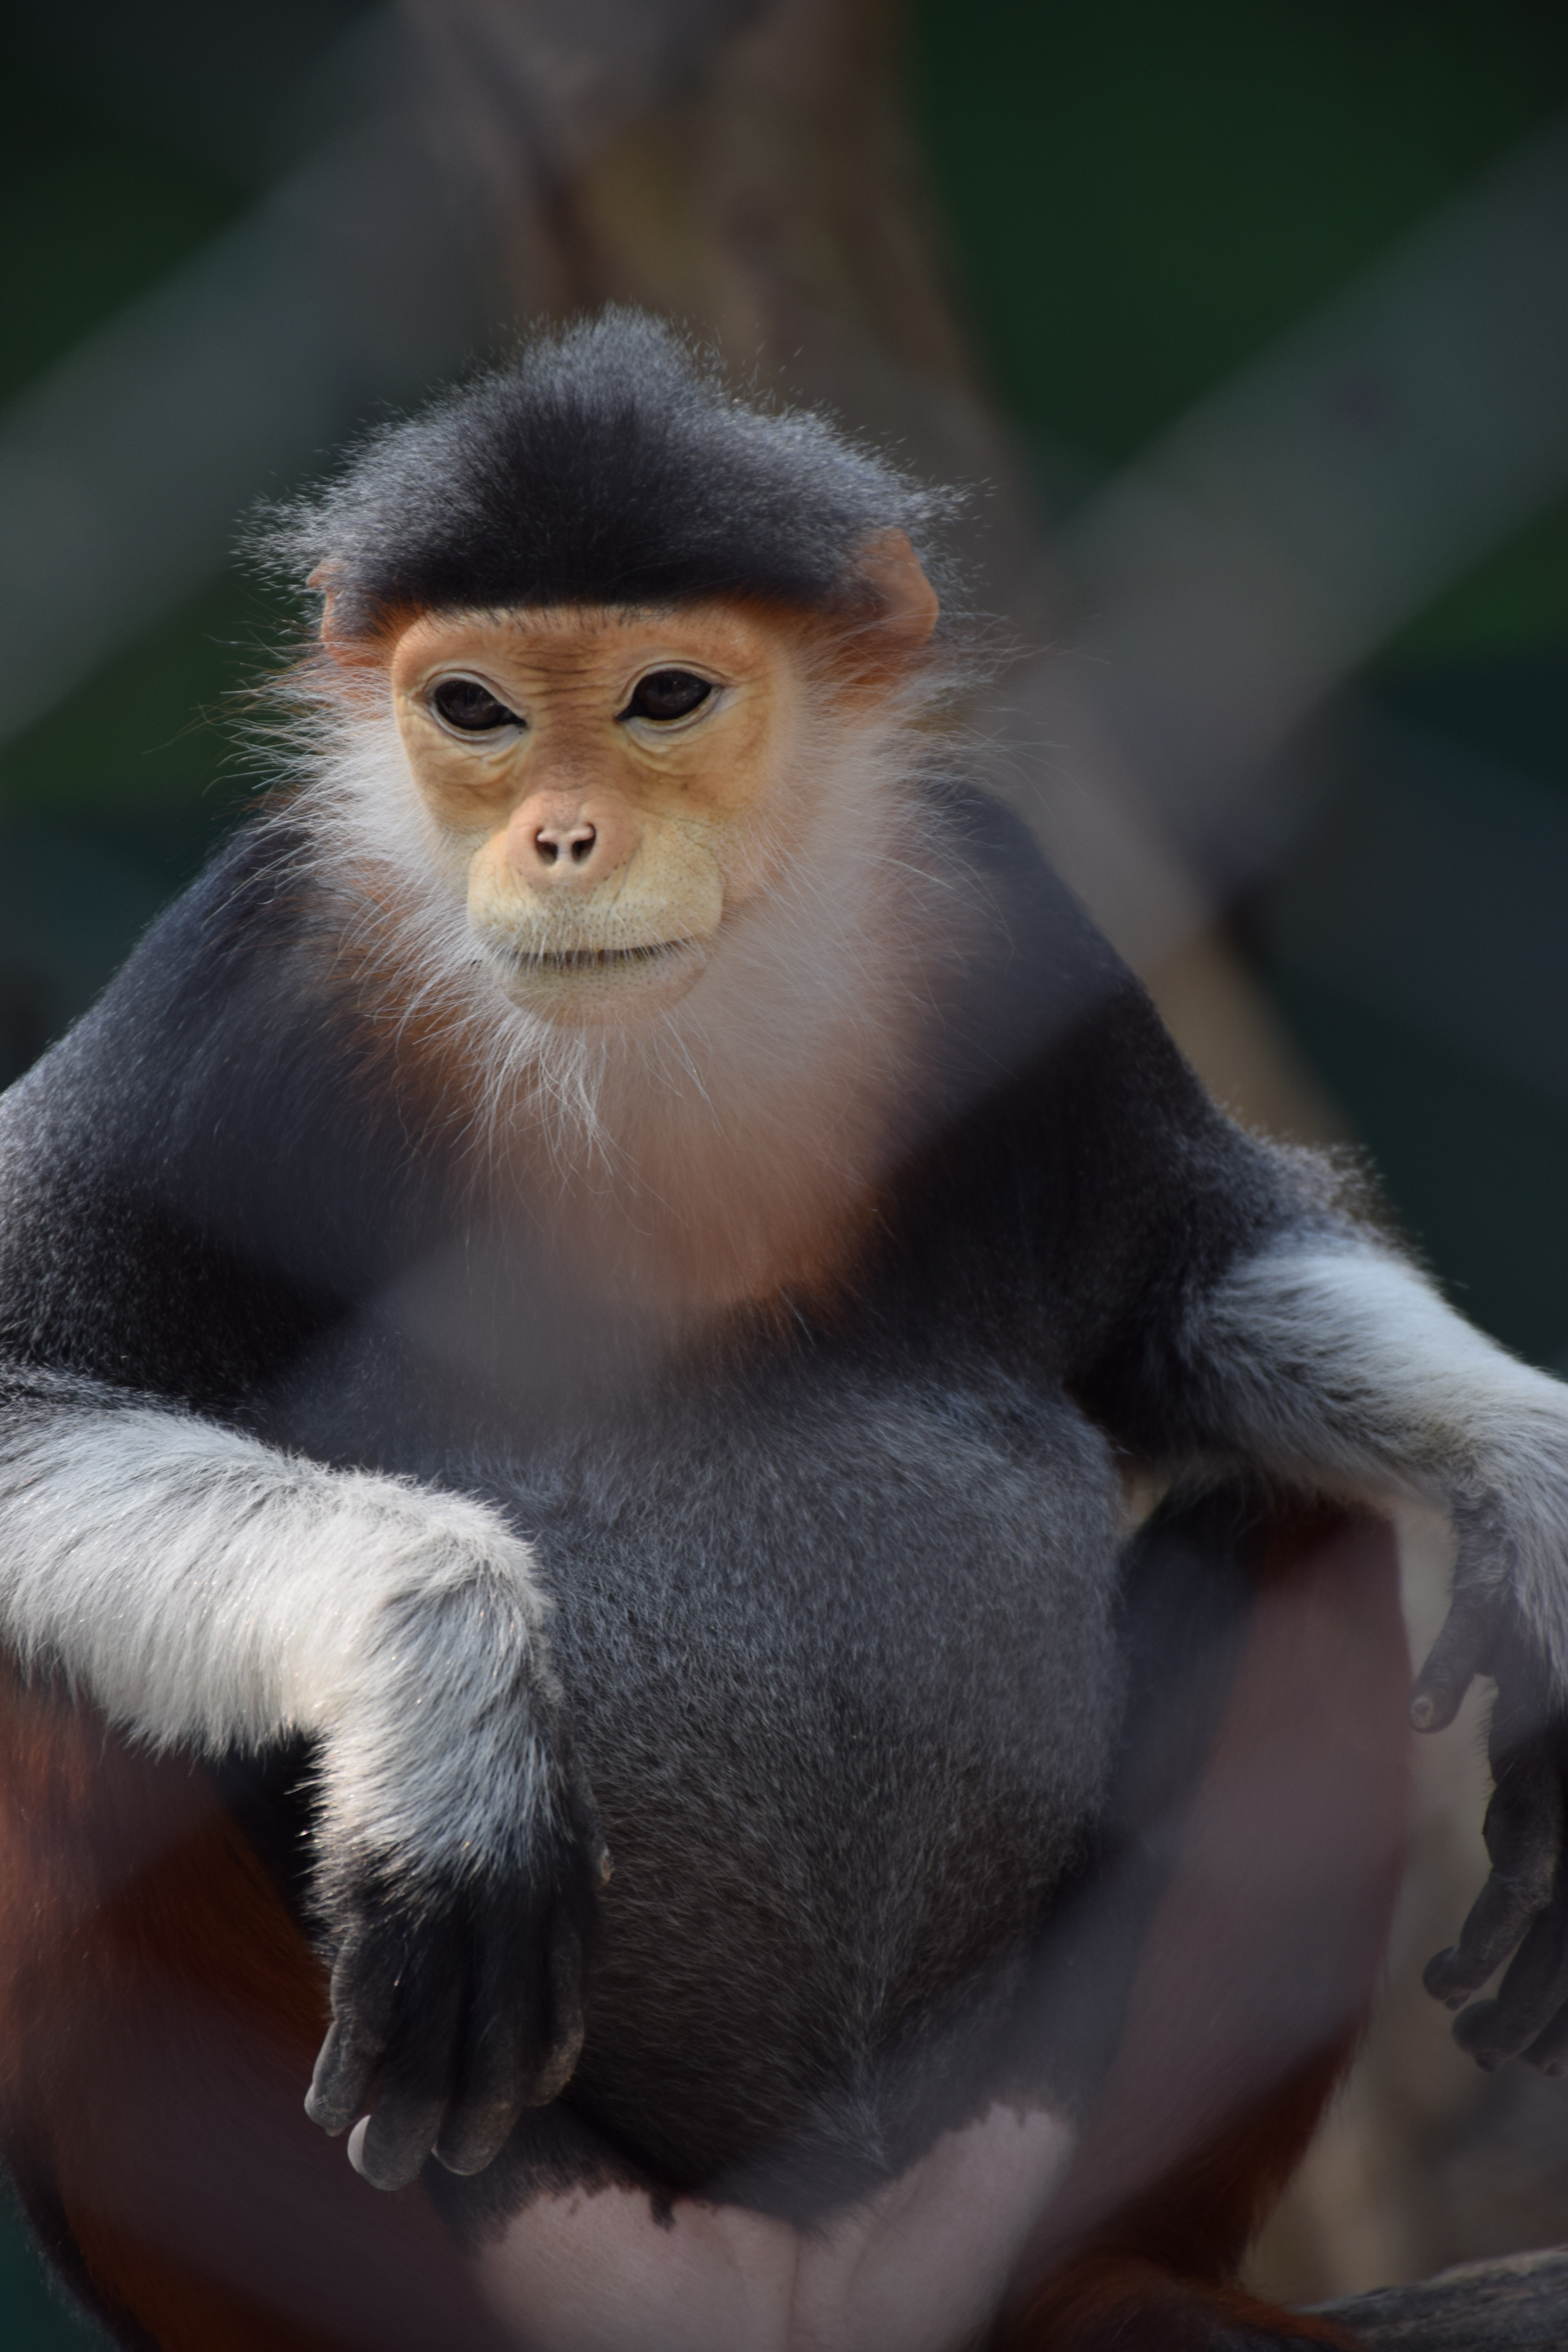
nature, animal, wildlife, zoo, mammal, monkey, fauna, primate, close up, vertebrate, macaque, old world monkey, new world monkey, green wild